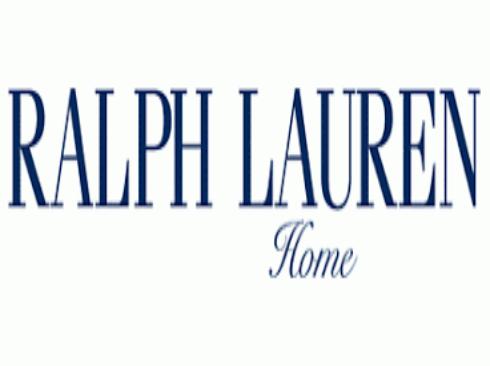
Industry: Necessities